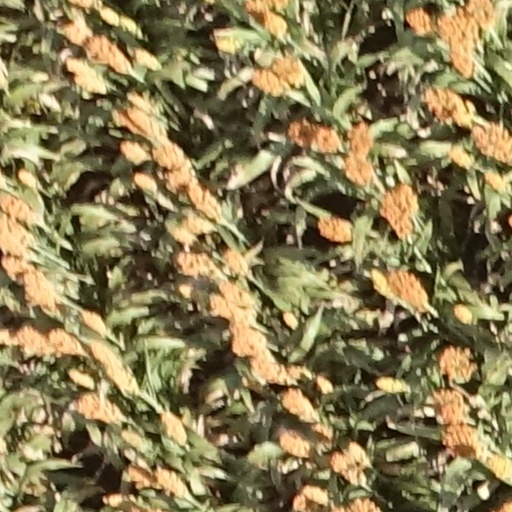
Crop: sorghum